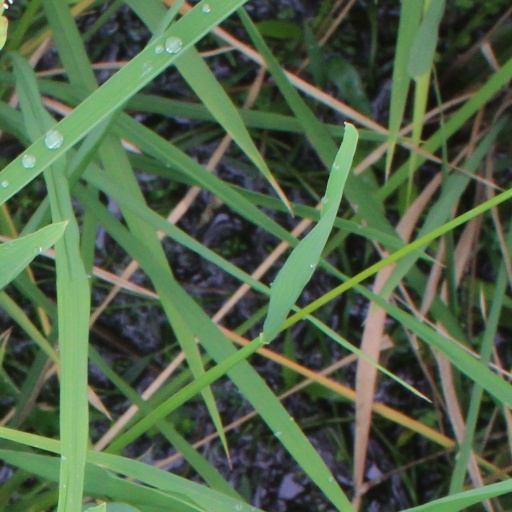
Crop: rice